LRRIQ3

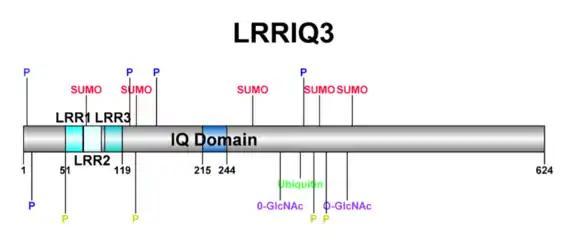

There is evidence that LRRIQ3 interacts with a number of proteins from two-hybrid assays and affinity chromatography. The proteins LRRIQ3 interact with include LYN, NCK2, GNB4, and ABL1. These proteins are associated with cell signalling, cytoskeletal reorganization, and cell differentiation, as well as others.